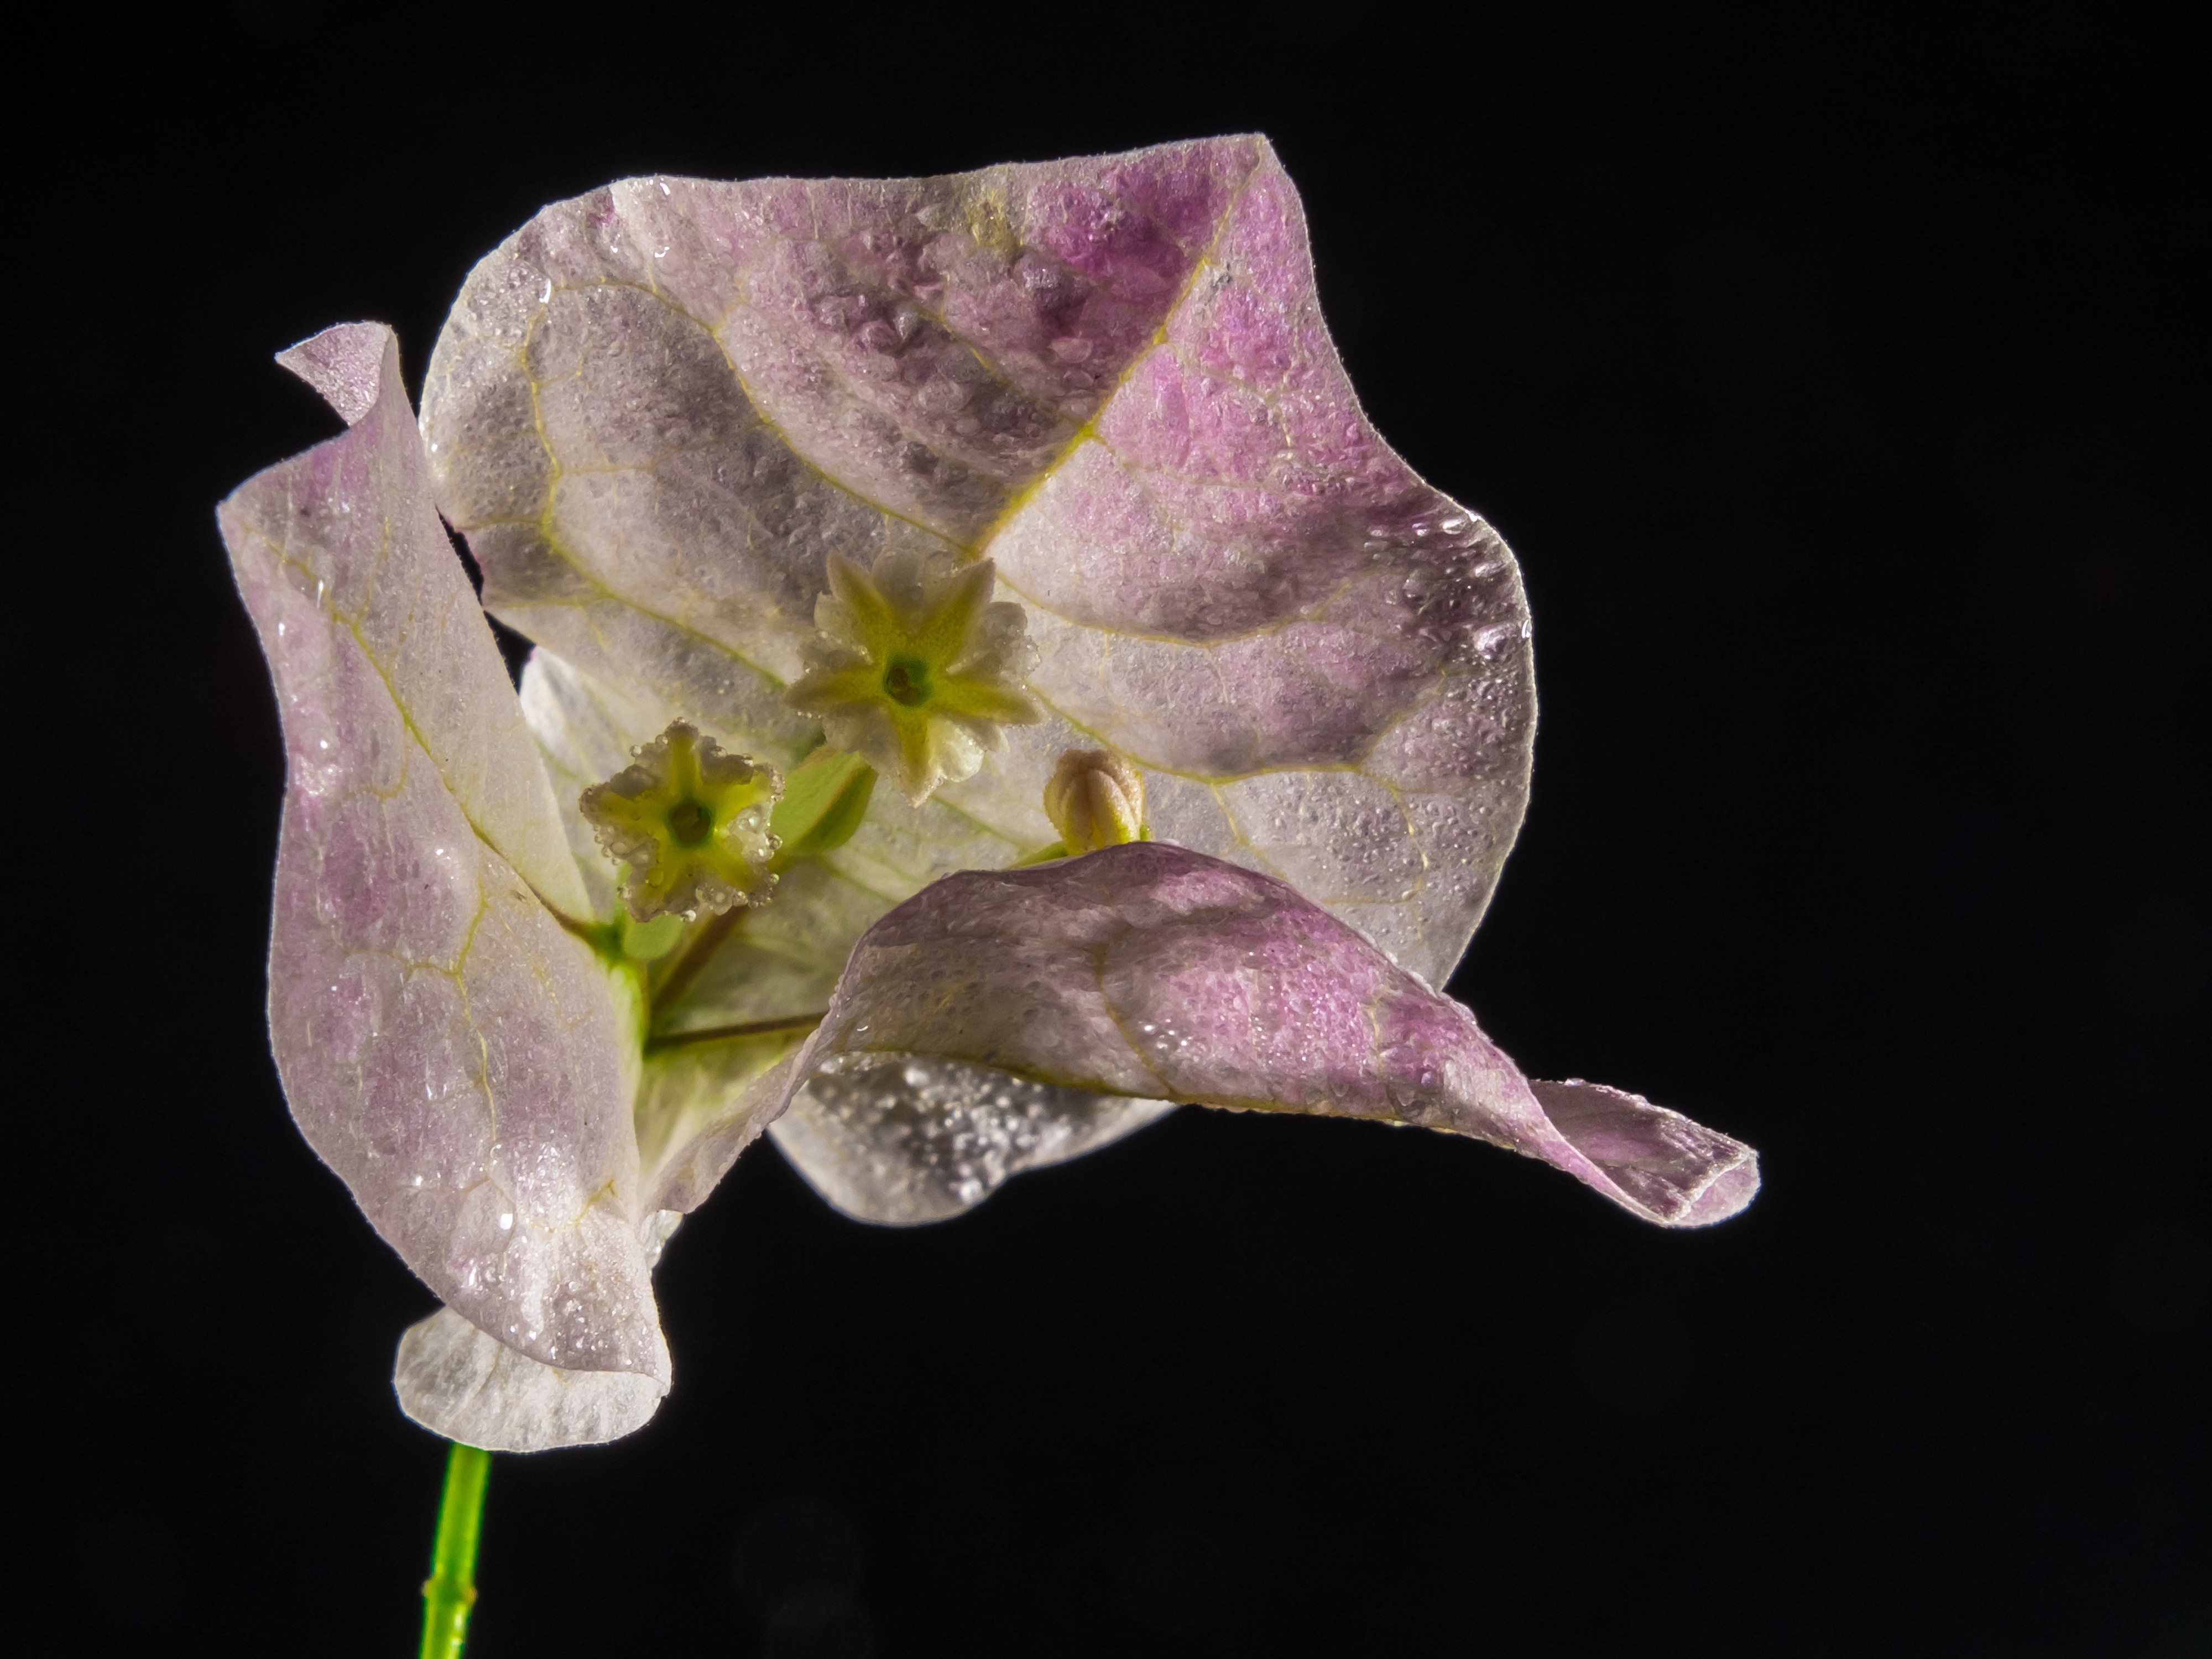
blossom, plant, photography, leaf, flower, petal, bloom, pink, close, flora, close up, bougainvillea, macro photography, flowering plant, triple flower, bougainville, nyctaginaceae, four o clock plant, plant stem, land plant